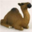
Label: camel